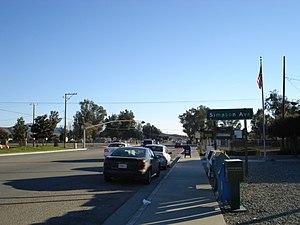
Winchester est une localité américaine située dans le comté de Riverside, en Californie.